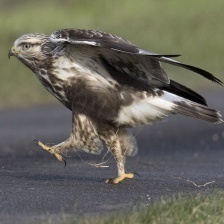
Species: ROUGH LEG BUZZARD
Scientific name: BUTEO LAGOPUS